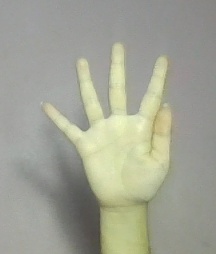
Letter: sheen